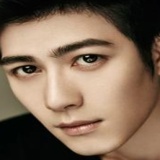
diễn viên Trần Học Đông